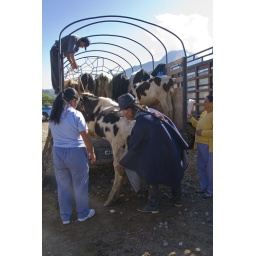
A cow gets hoisted into a truck after a day at the Otavalo animal market in Ecuador.